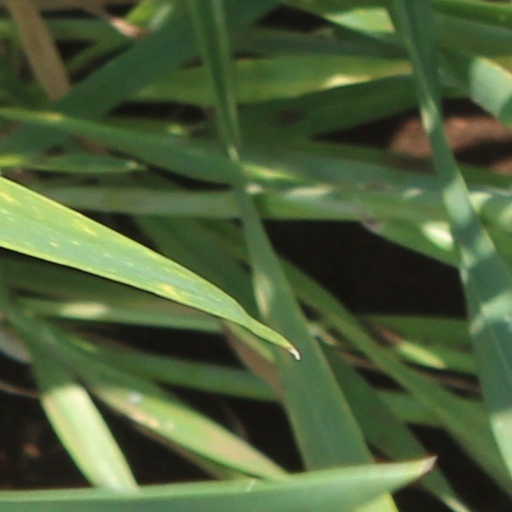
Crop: wheat